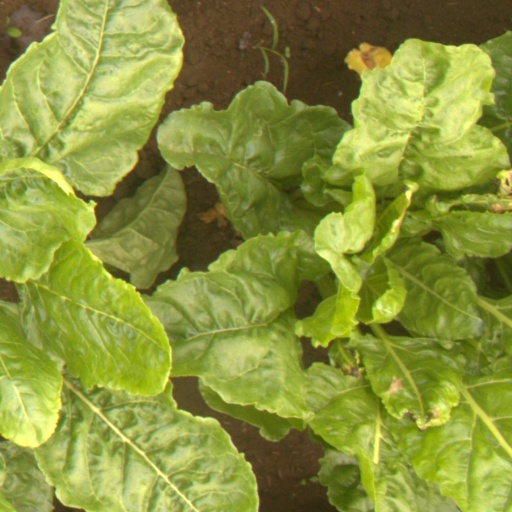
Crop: sugar beet